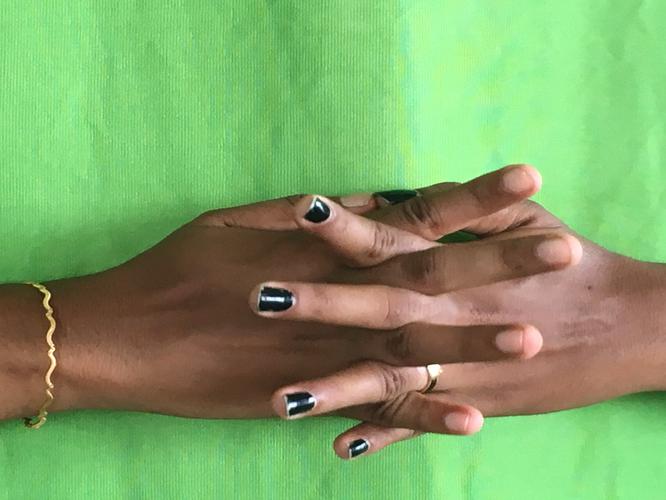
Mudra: Karkatta
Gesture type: double_hand